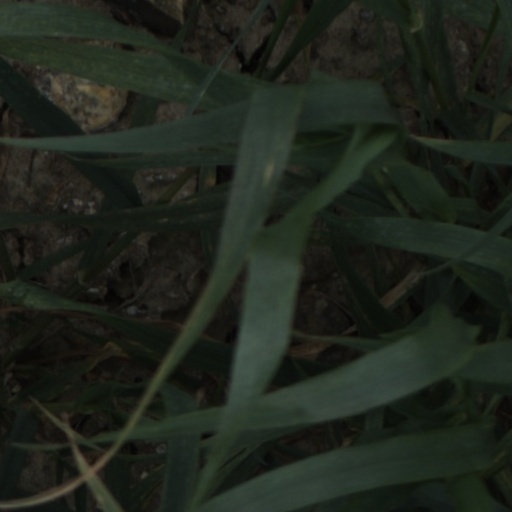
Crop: wheat